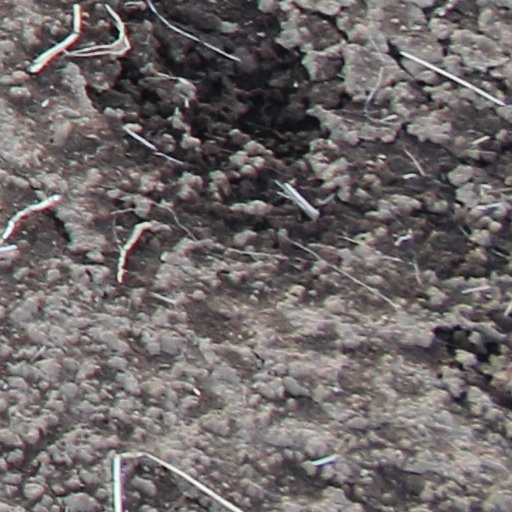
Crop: wheat